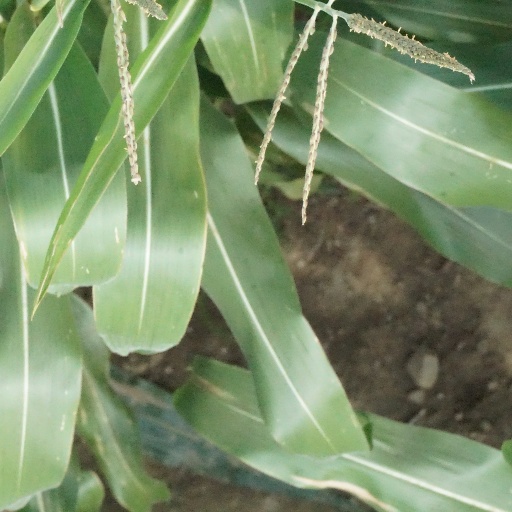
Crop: maize; corn